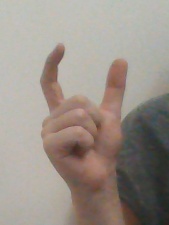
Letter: nun